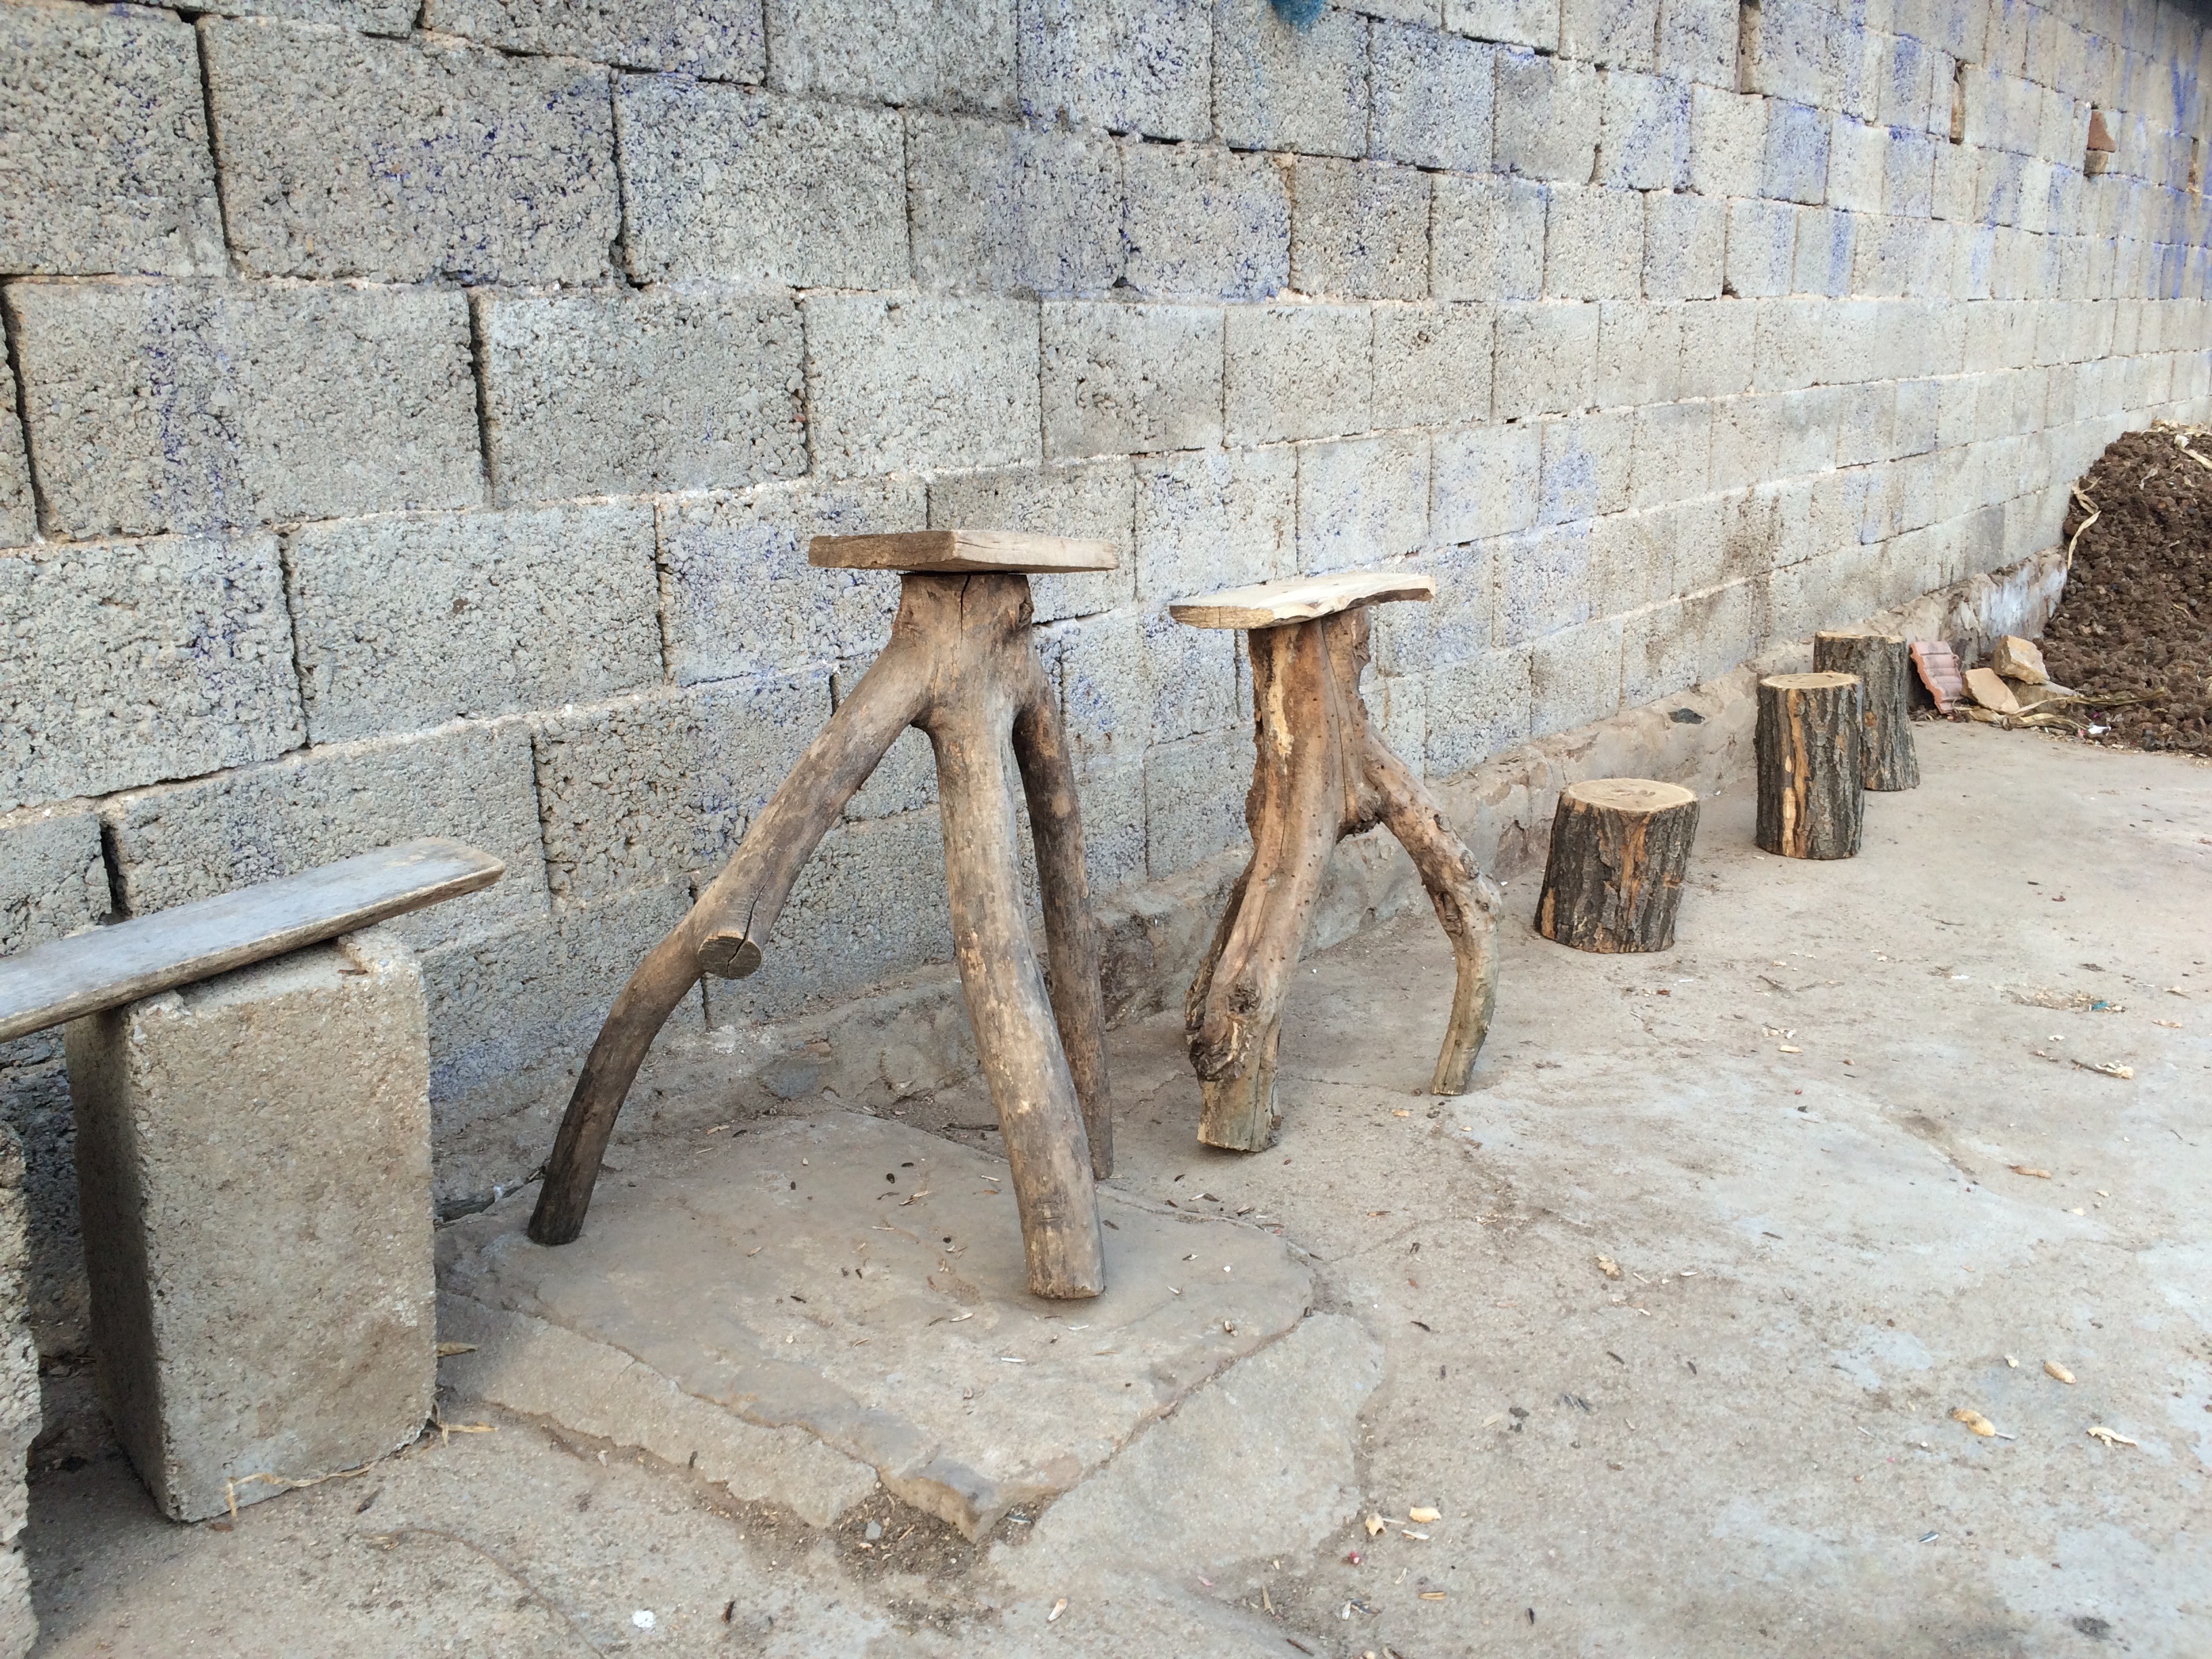
structure, wood, wall, journal, furniture, material, handmade, local, simple, wooden chairs, man made object, ancient history